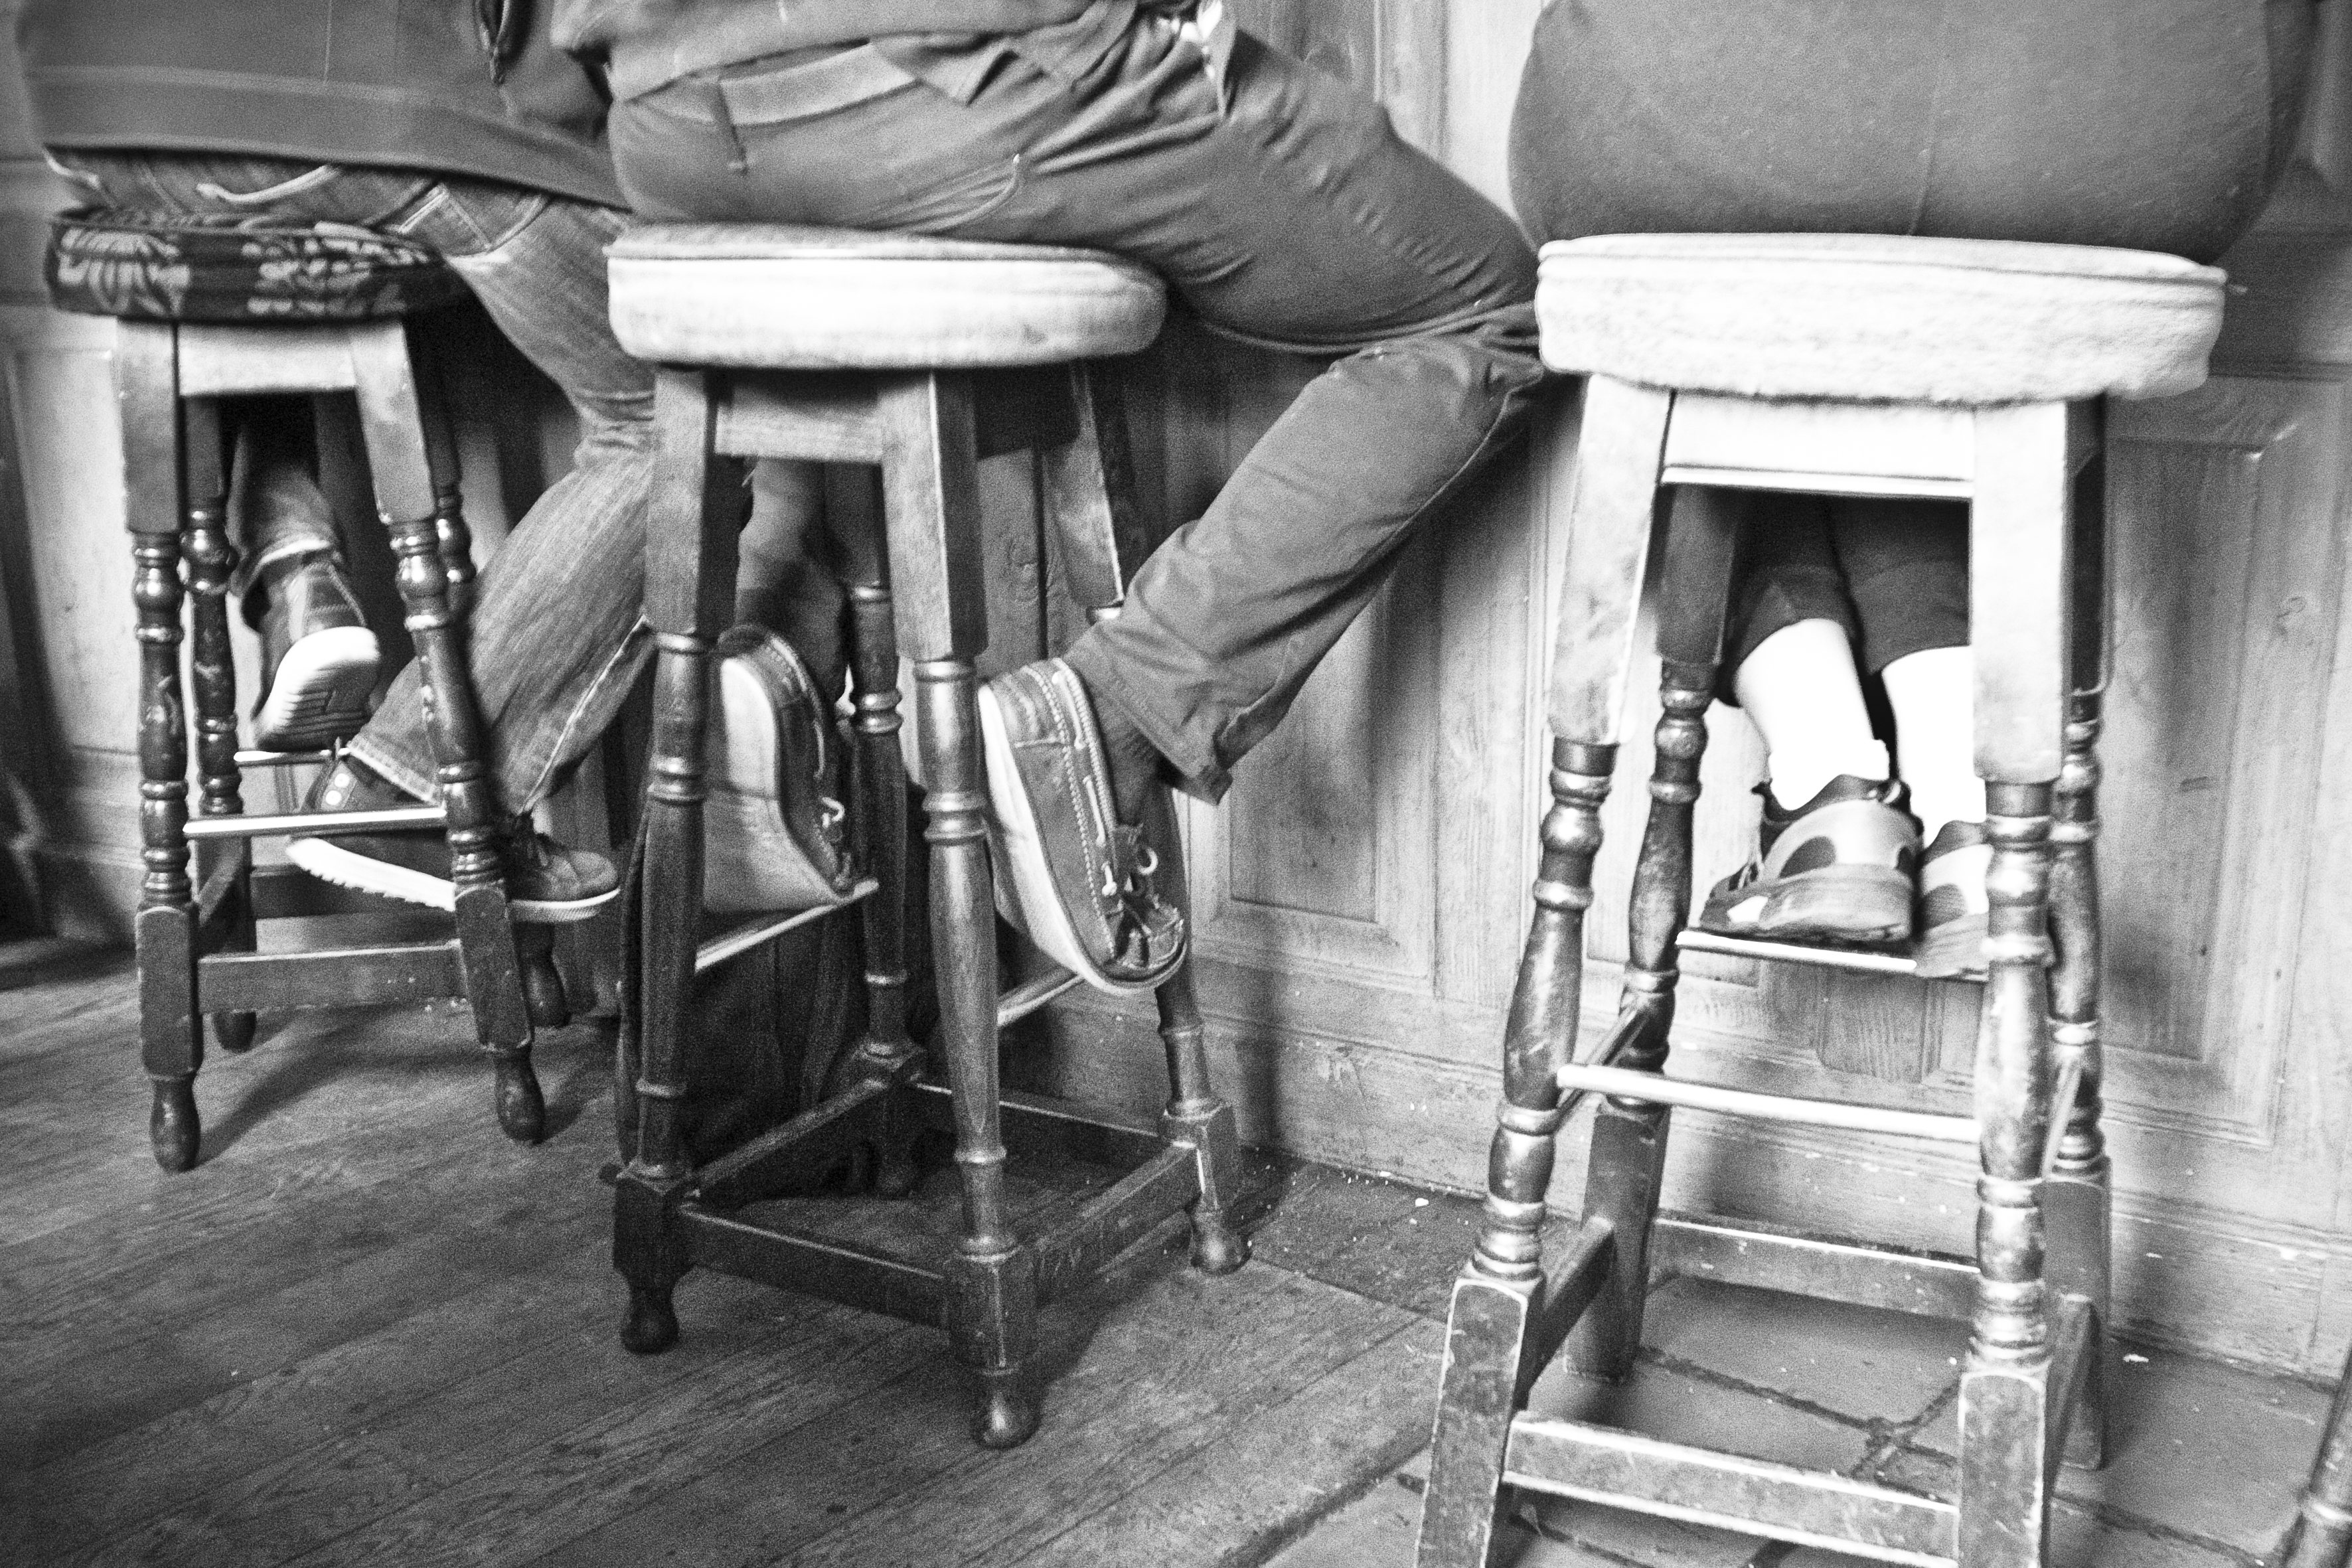
black and white, white, street, urban, travel, fujifilm, sitting, black, monochrome, uk, england, bw, blackandwhite, blackwhite, cambridge, ngc, photograph, noiretblanc, fuji, fujixt1, fujix, monochrome photography, human positions